Trogir

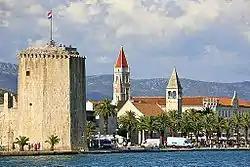
Kamerlengo Castle

City of Trogir is located in Dalmatia region, in , at the entrance of Čiovo strait. Old town Trogir is located on little islet in the middle of Čiovo strait and it is connected with the bridges from both sides.